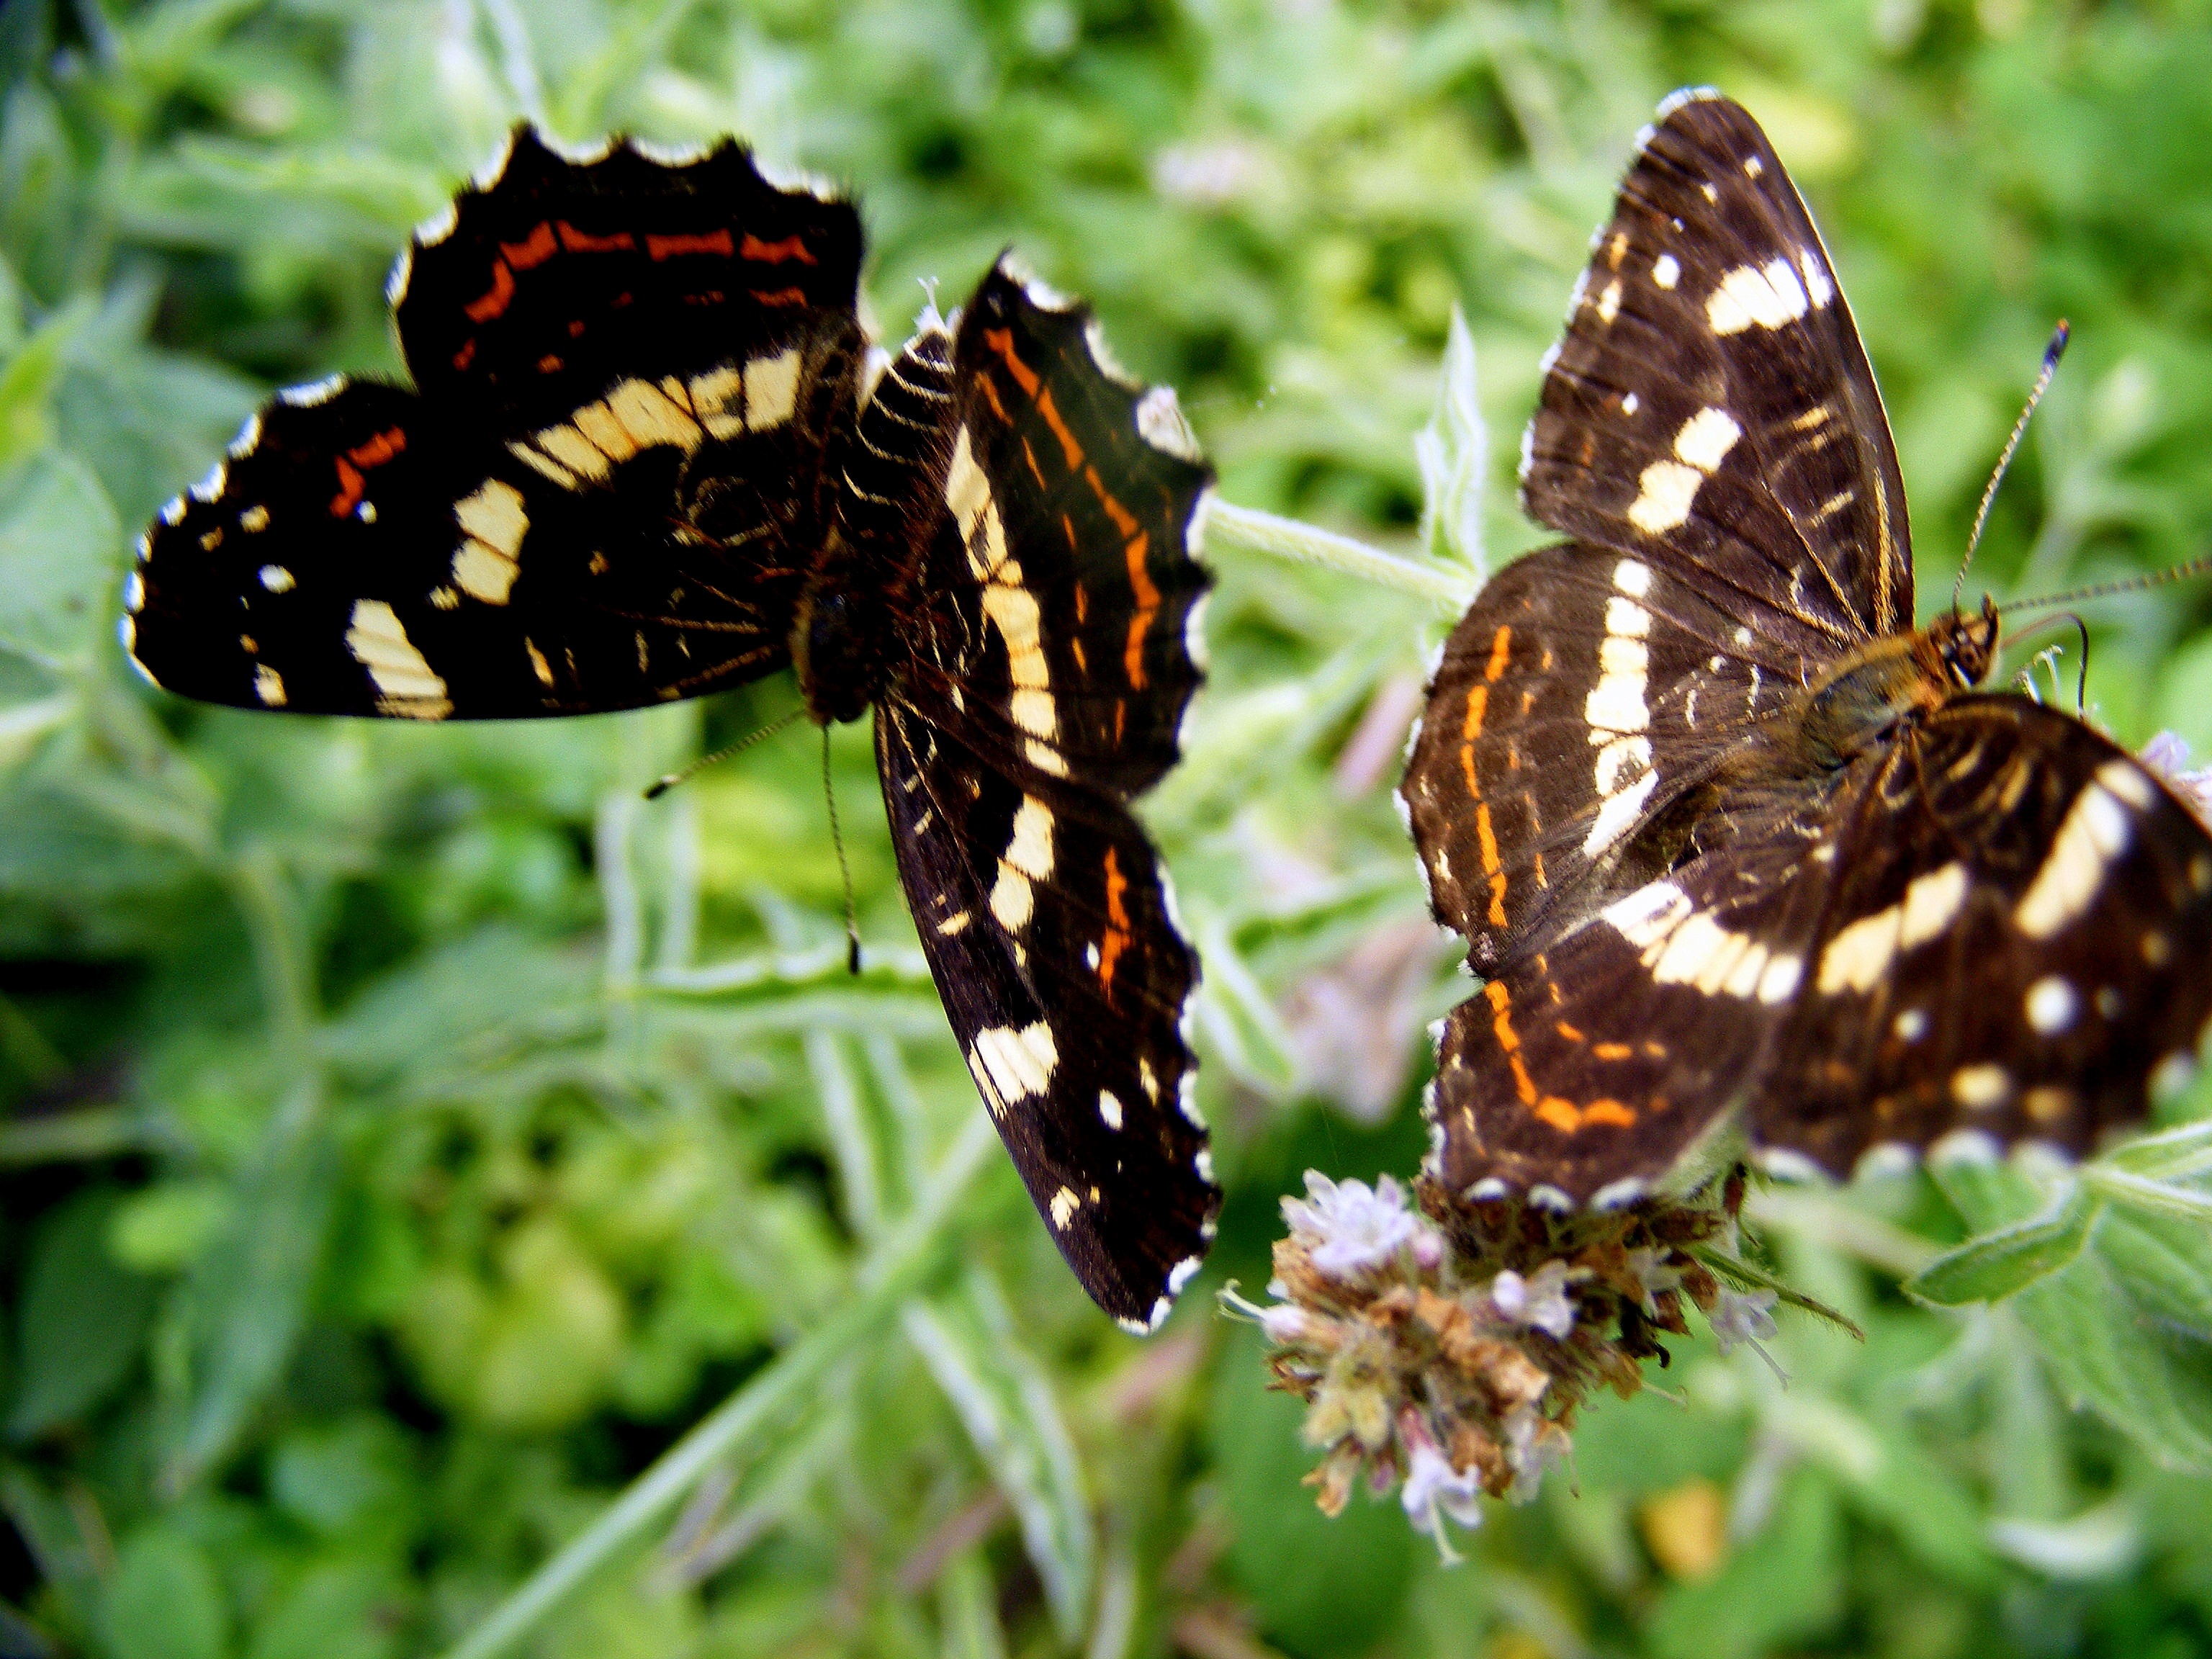
nature, grass, photography, leaf, flower, wildlife, green, insect, brown, botany, butterfly, flora, fauna, invertebrate, close up, coloring, wings, insecta, macro photography, arthropod, pollinator, moths and butterflies, lycaenid